Ramón Ortiz y Miera

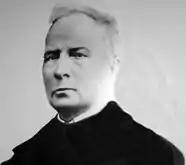

Ramón Ortiz y Miera (commonly Padre Ramón Ortiz) (28 January 1814 – 11 March 1896) was a Mexican priest who helped organize armed resistance during the Mexican–American War of 1846 to 1848, and who was frustrated by the U.S. authorities in his efforts to repatriate Hispanic residents from New Mexico to the republic of Mexico after the war.